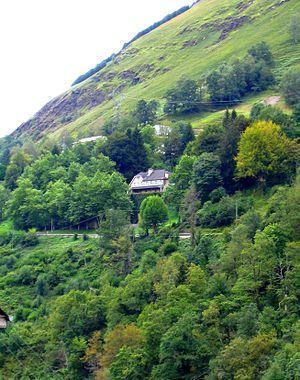
Eaux-Bonnes est une commune française, située dans le département des Pyrénées-Atlantiques en région Nouvelle-Aquitaine.